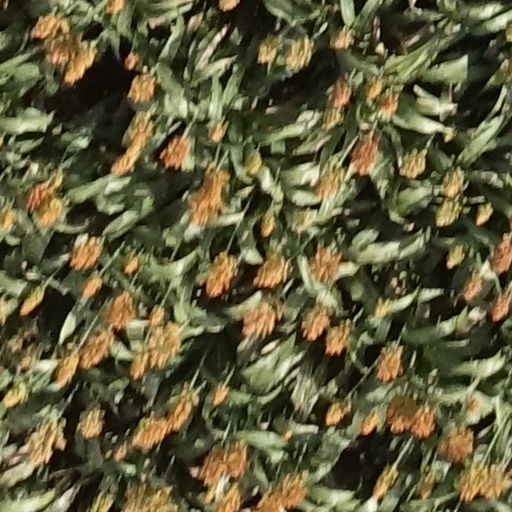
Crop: sorghum